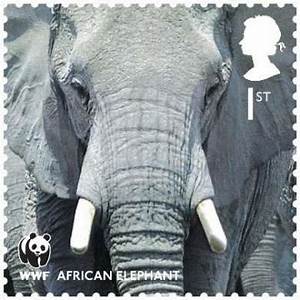
Label: elephant